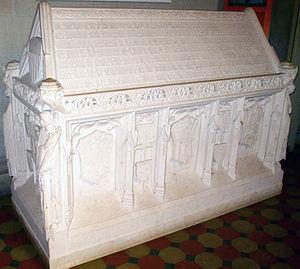
Andrew Dickson White était un historien, homme politique, diplomate et professeur d’université américain.